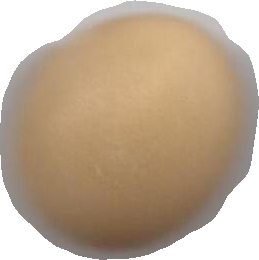
Variety: Dega